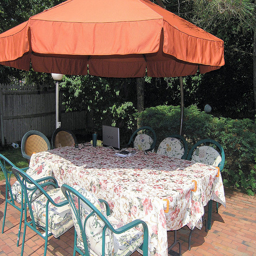
a table under an open umbrella with chairs
Outdoor table and chairs shaded by large umbrella
A dining table sits under the summer sun.
A photo of a table and chairs under a large umbrella.
An orange umbrella hanging over an outdoor dining table.